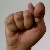
The image shows a hand gesture representing the letter 'T' in Indian Sign Language.